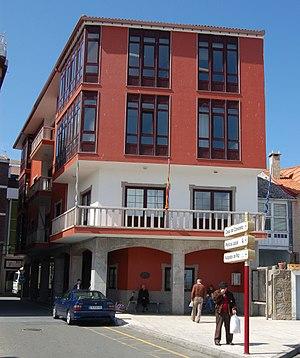
Muxía est une commune côtière de la province de La Corogne située dans le nord ouest de l'Espagne, qui fait partie de la communauté autonome de Galice. C'est une des destinations finales du pèlerinage de Saint-Jacques-de-Compostelle non conforme au rite catholique, car le pèlerin s'y rend après avoir visité le tombeau de l'apôtre Jacques de Zébédée à Saint-Jacques-de-Compostelle.